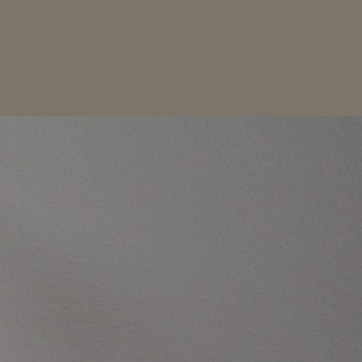
Material: painted